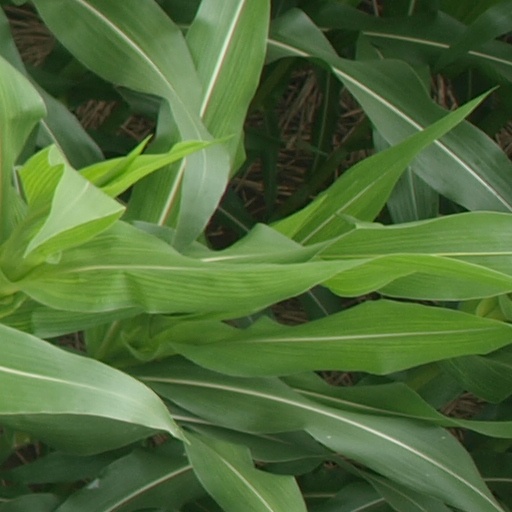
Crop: maize; corn